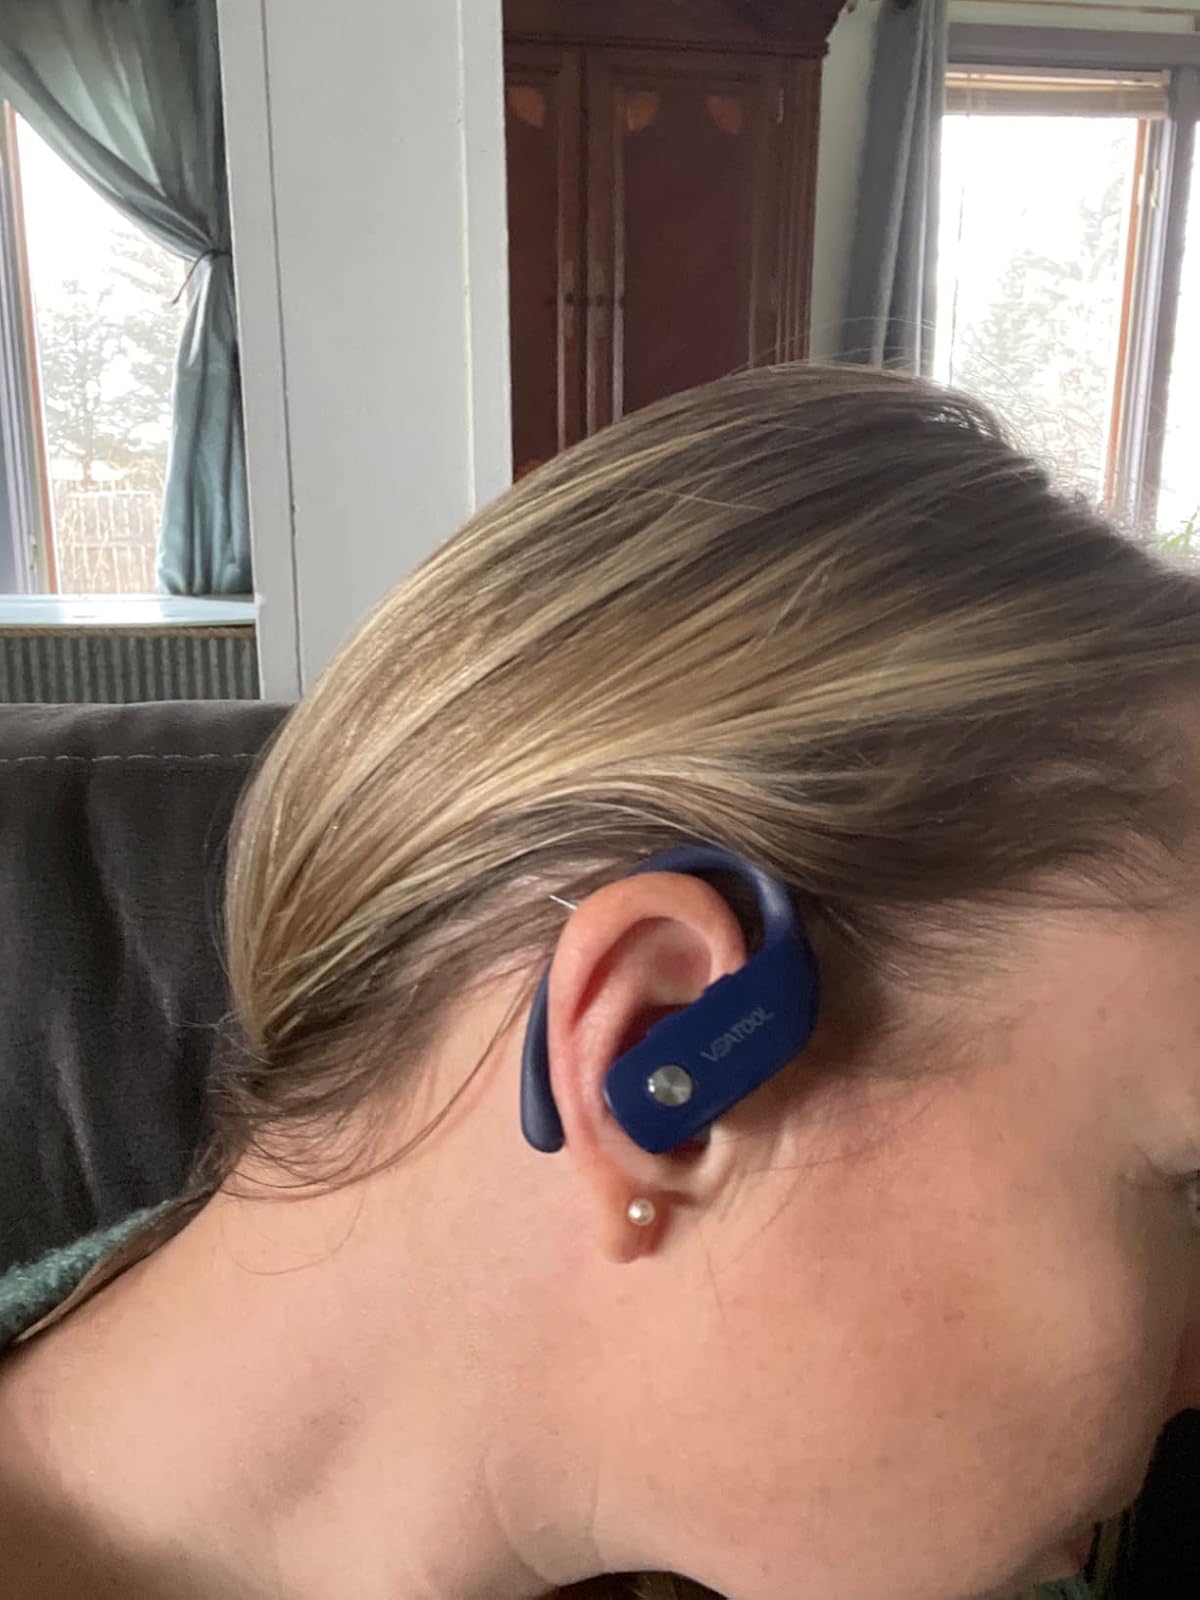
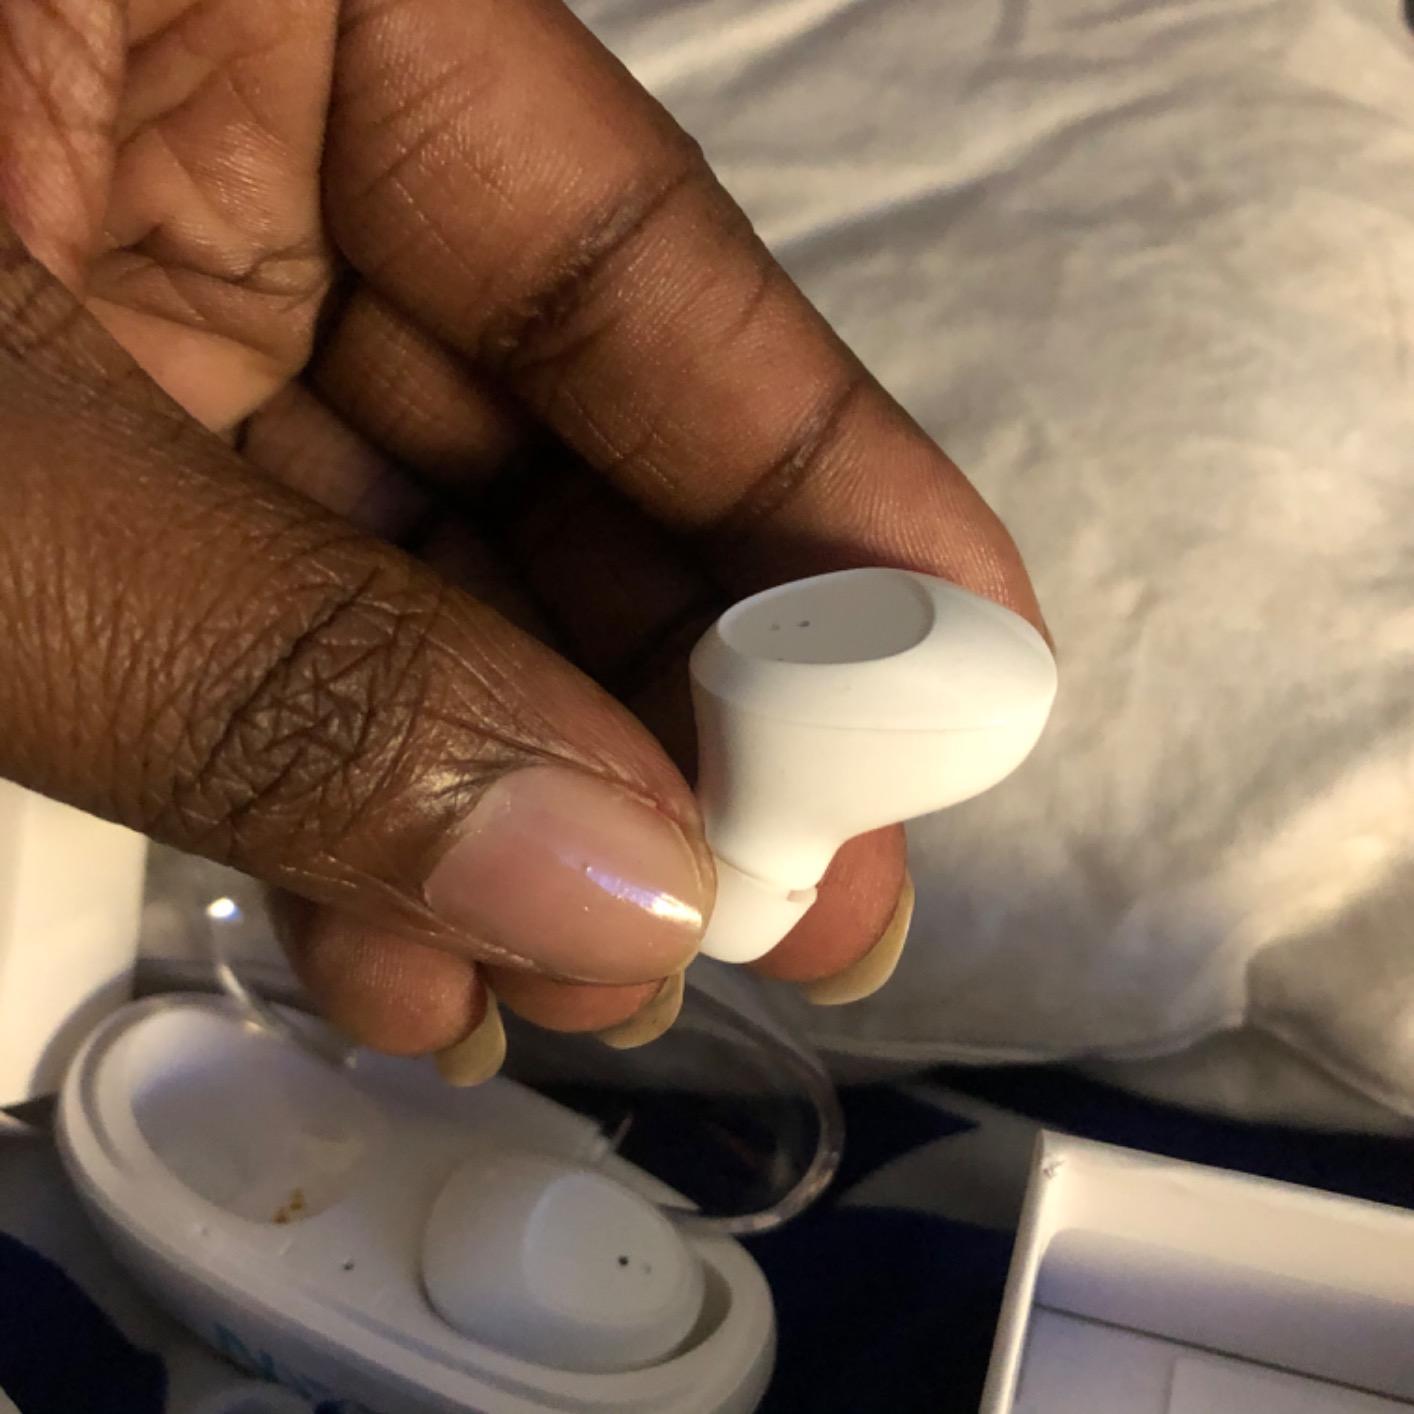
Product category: earbuds
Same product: no